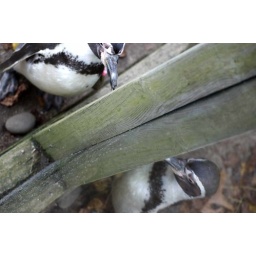
This was the glass wall that separated Steffie and me. I leaned over it and saw Steffie's reflection in the glass.